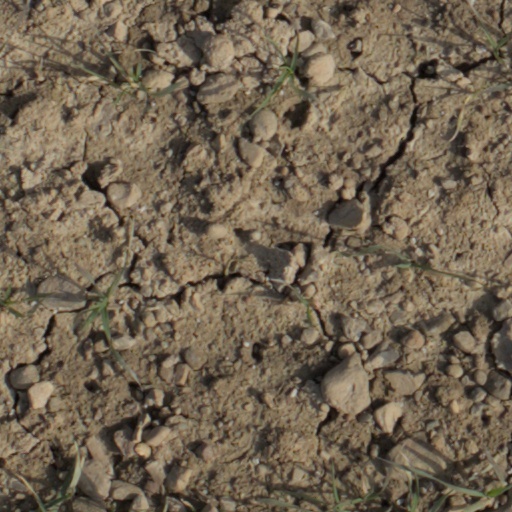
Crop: wheat